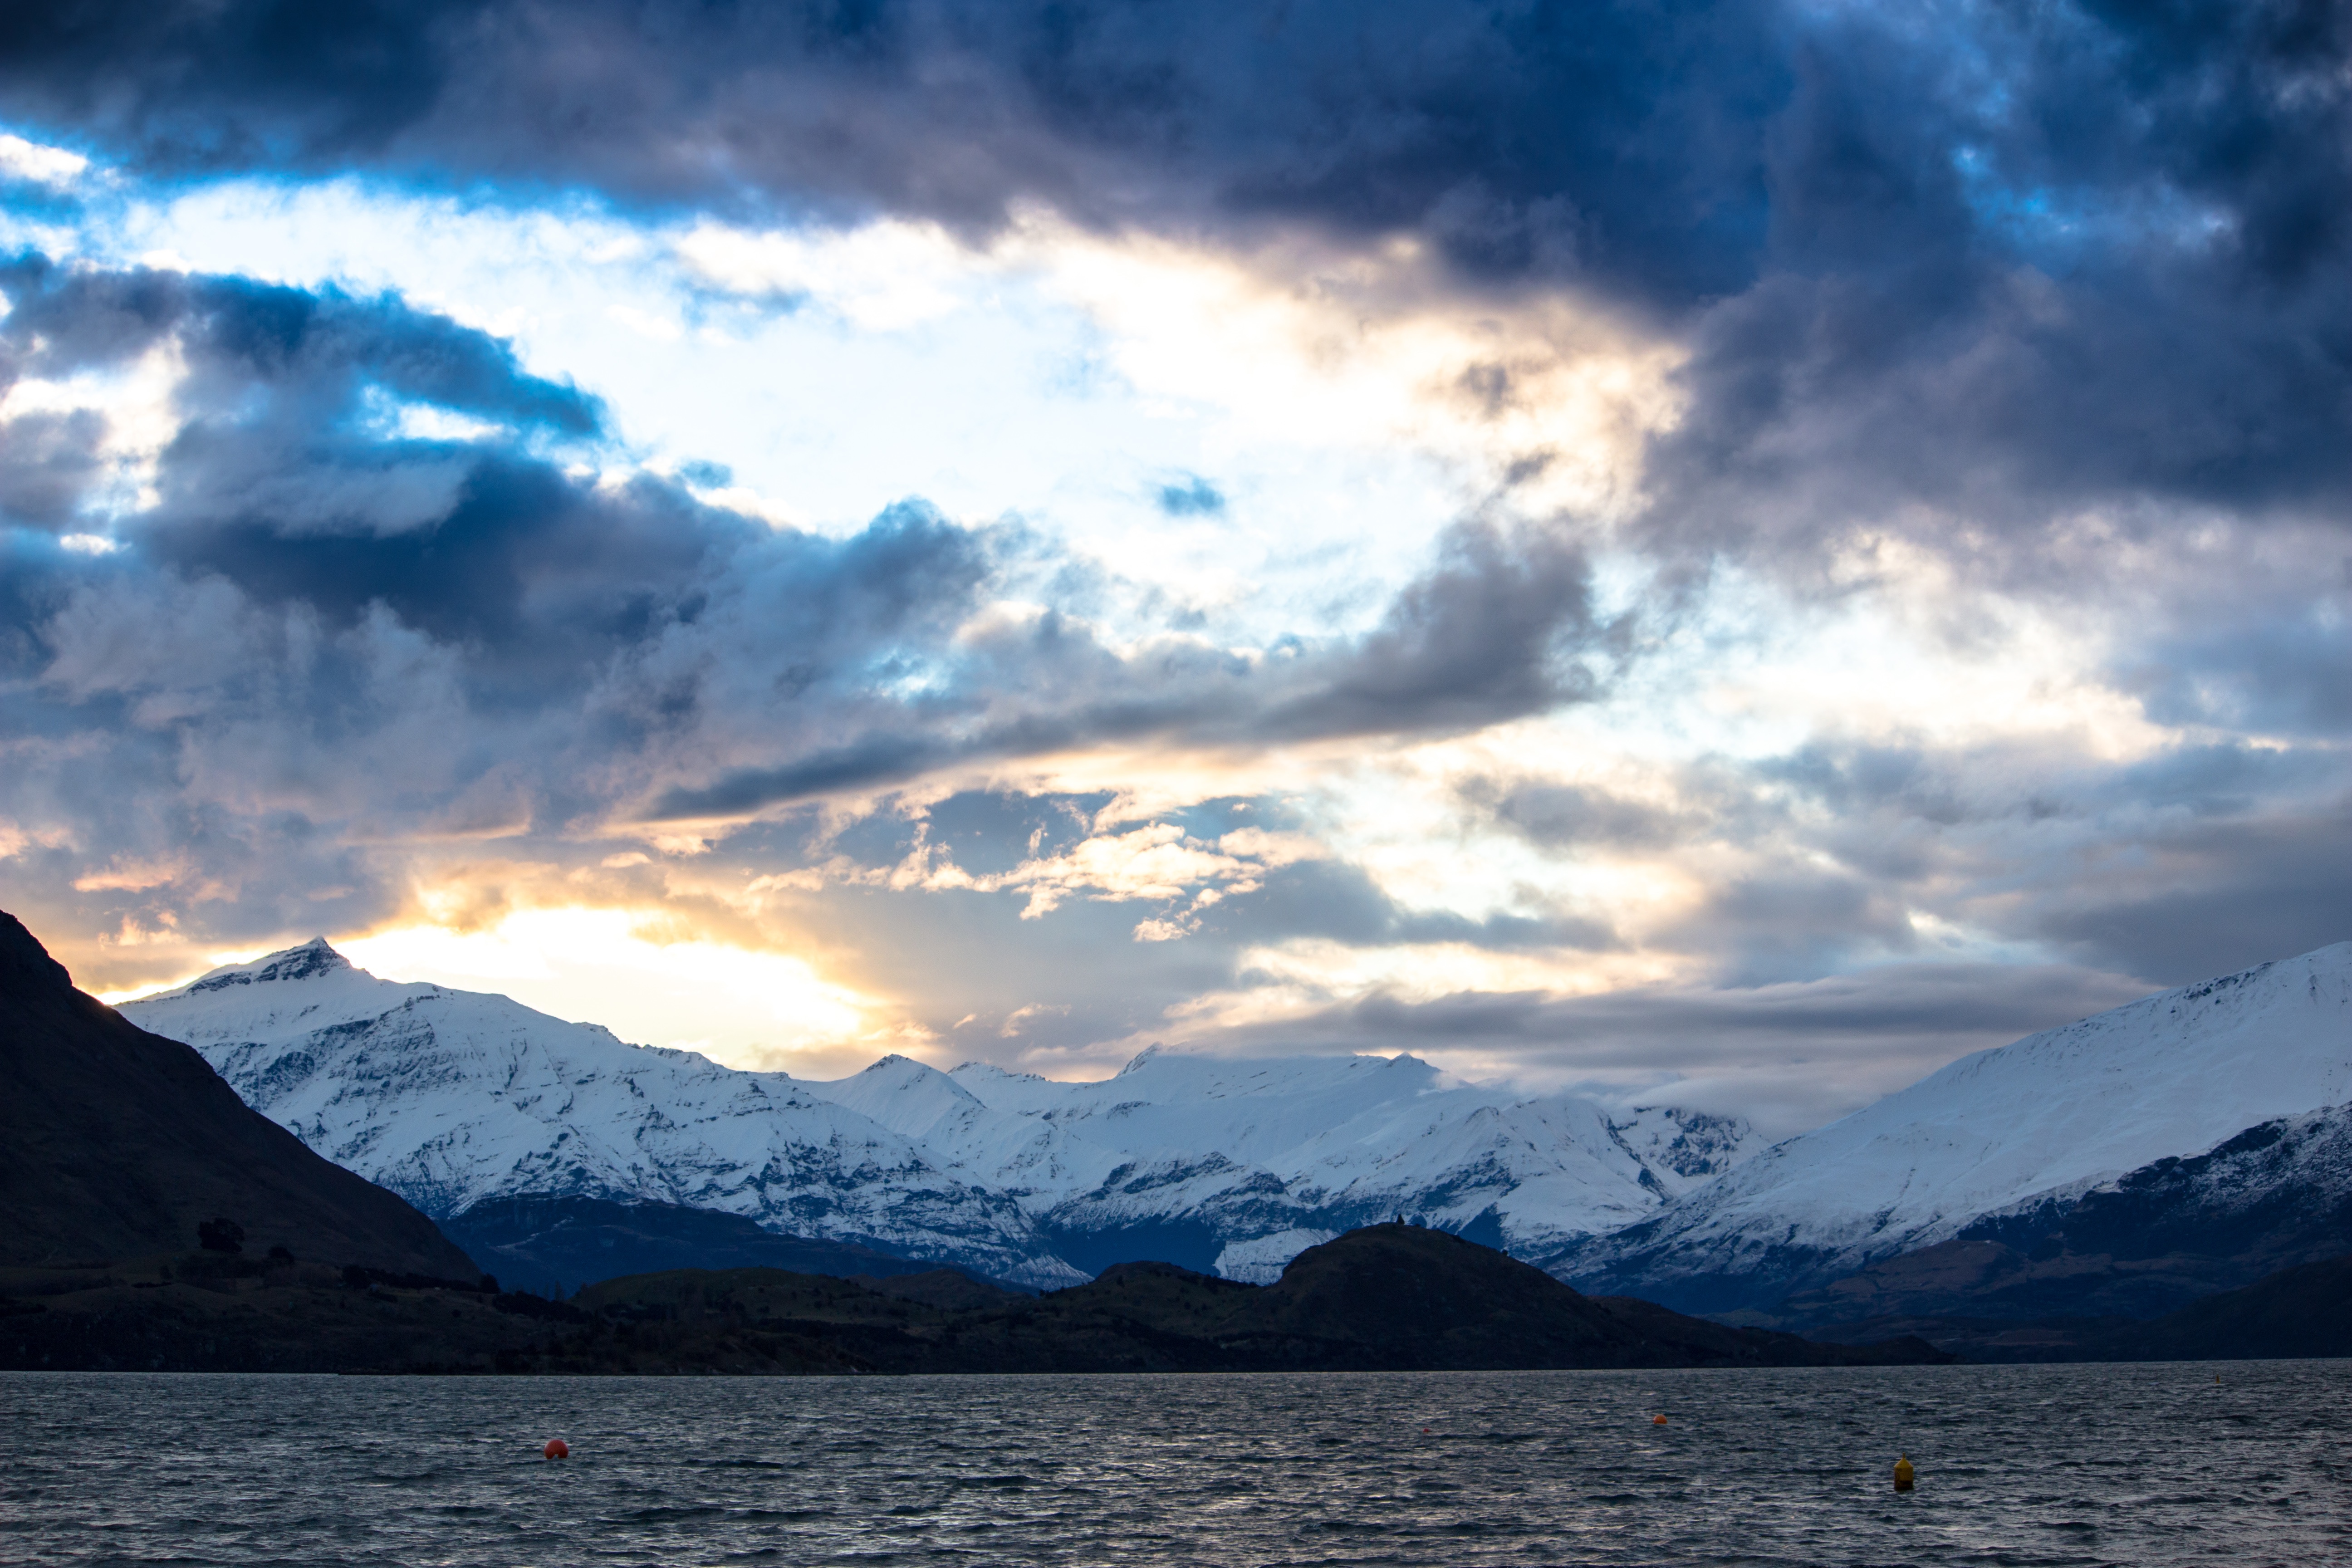
sea, ocean, horizon, mountain, snow, cloud, sky, sunrise, sunset, sunlight, morning, lake, dawn, mountain range, dusk, evening, reflection, fjord, arctic, loch, meteorological phenomenon, mountainous landforms